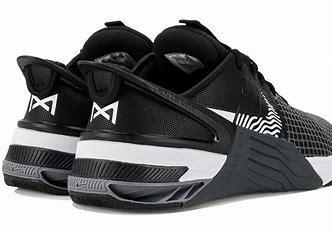
Brand: Nike
Model: Metcon 8